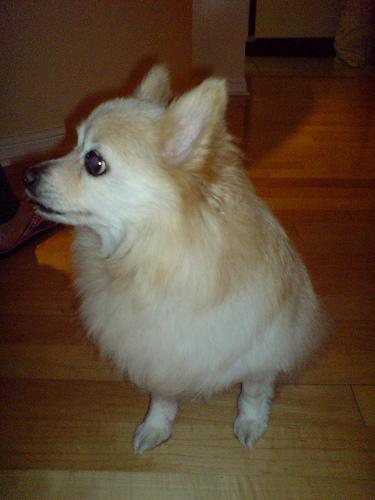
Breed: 1936-n000005-Pomeranian